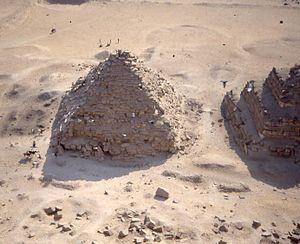
Menkaourê, plus connu sous la forme hellénisée de son nom Mykérinos, était un roi égyptien de la IVᵉ dynastie de l'Ancien Empire. Il régna aux alentours de -2500, il aurait succédé à Khafrê et précédé Chepseskaf. Ce roi est célèbre pour avoir construit la troisième pyramide de Gizeh ainsi que pour de magnifiques statues, plusieurs triades, qui y ont été retrouvées.